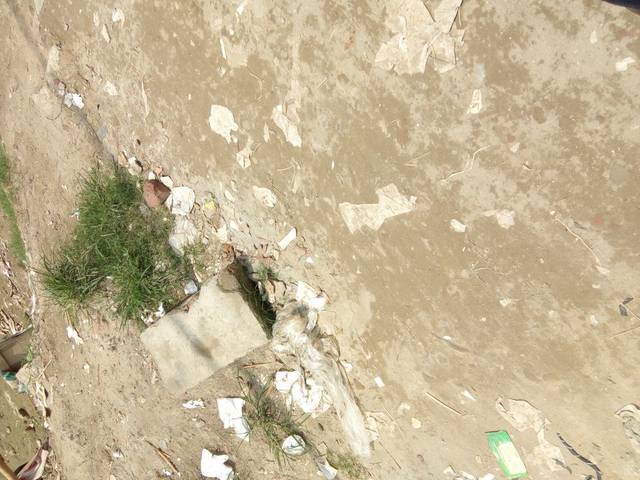
Region: Bangladesh
Coordinates: 23.759, 90.431